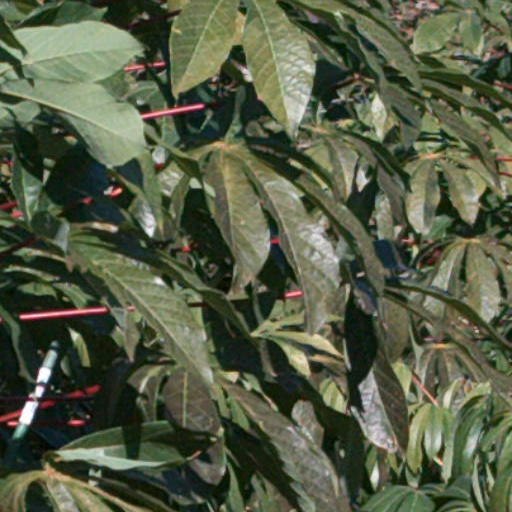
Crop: cassava